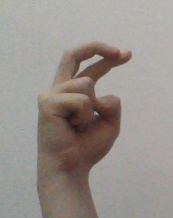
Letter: zay